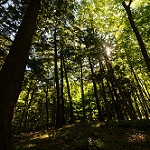
Label: forest